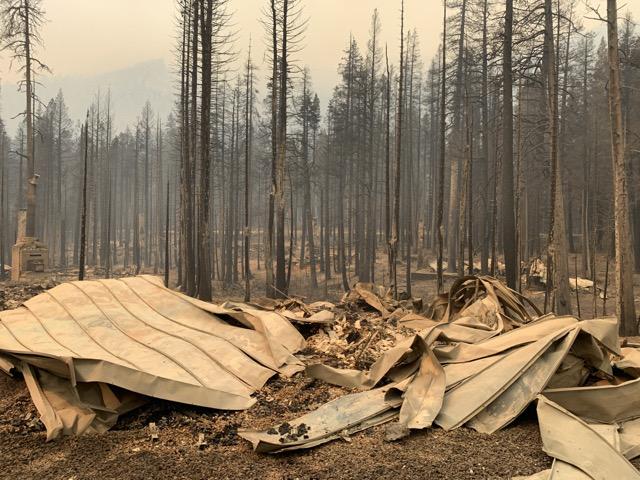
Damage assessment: destroyed